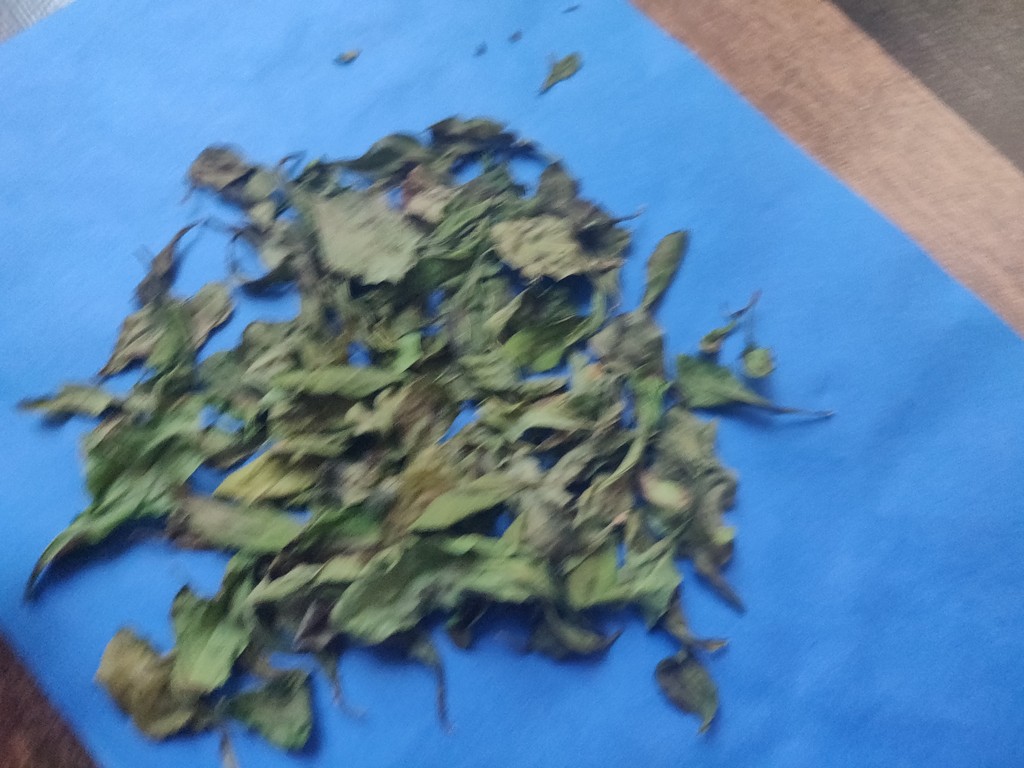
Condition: Dried
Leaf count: multiple
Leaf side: unknown